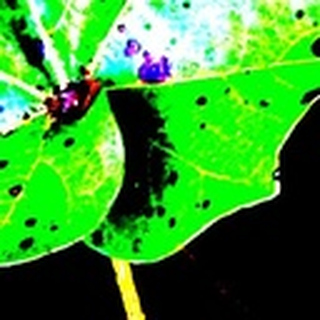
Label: cotton_target_spot